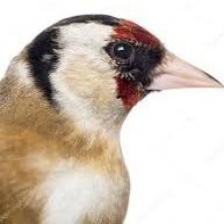
Species: EUROPEAN GOLDFINCH
Scientific name: CARDUELIS CARDUELIS
ImageNet parent category: goldfinch